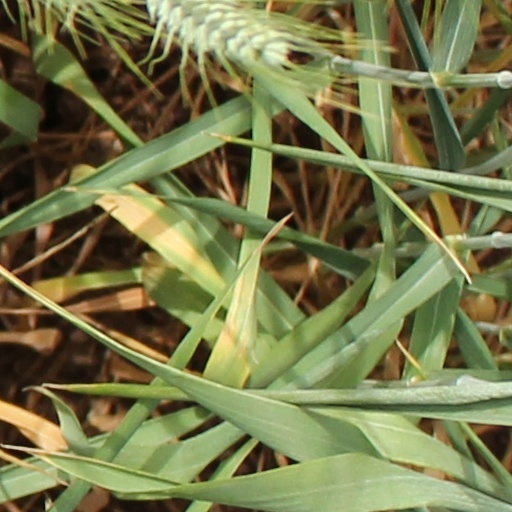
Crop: wheat